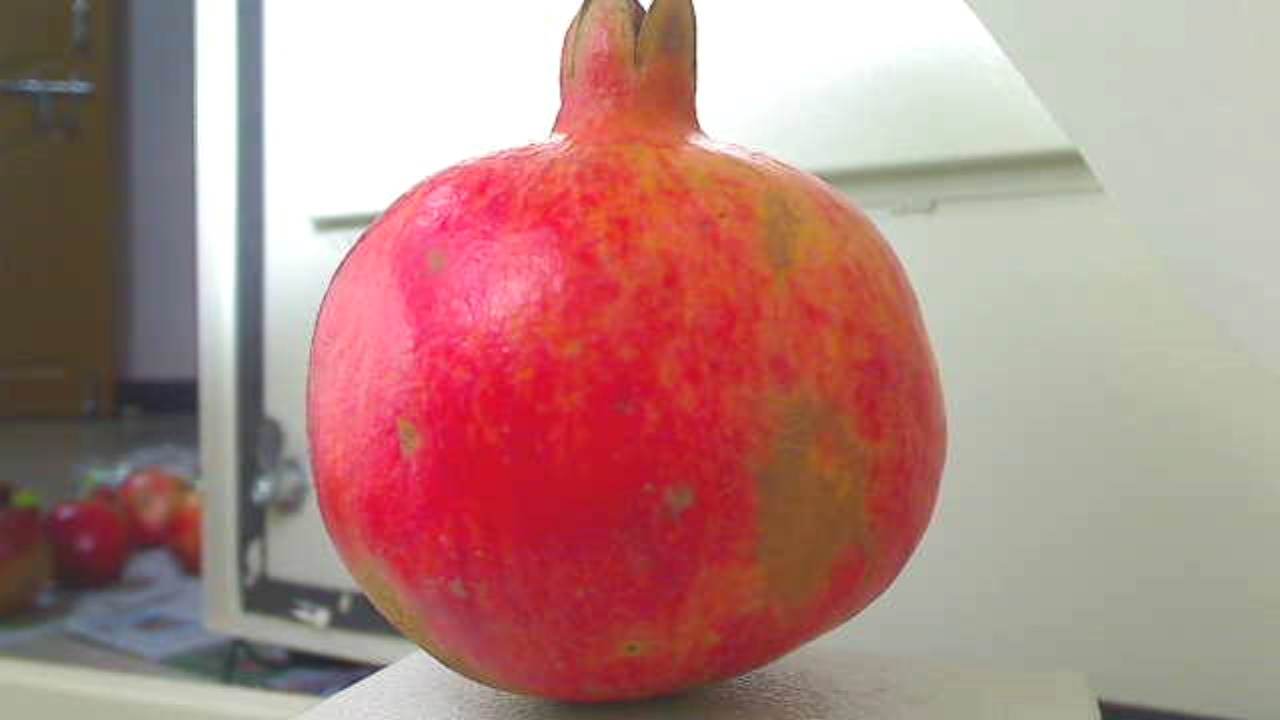
Grade: grade-2
Quality: quality-1